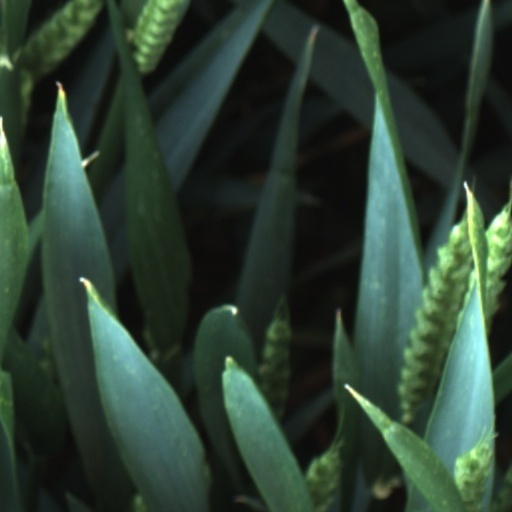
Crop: wheat